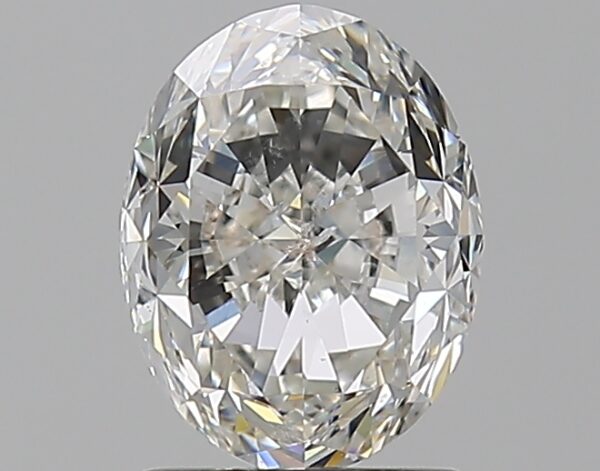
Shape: oval
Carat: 1.6
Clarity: SI2
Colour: H
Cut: FG
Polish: EX
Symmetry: EX
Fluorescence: N
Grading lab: GIA
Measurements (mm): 7.86 x 6.04 x 4.36